Russian Orthodox Church

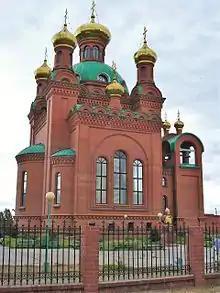
Cathedral of the Annunciation in Pavlodar, Kazakhstan

Cardinal Kurt Koch, president of the Pontifical Council for Promoting Christian Unity, said that the patriarch's legitimization of the "brutal and absurd war" is "a heresy."